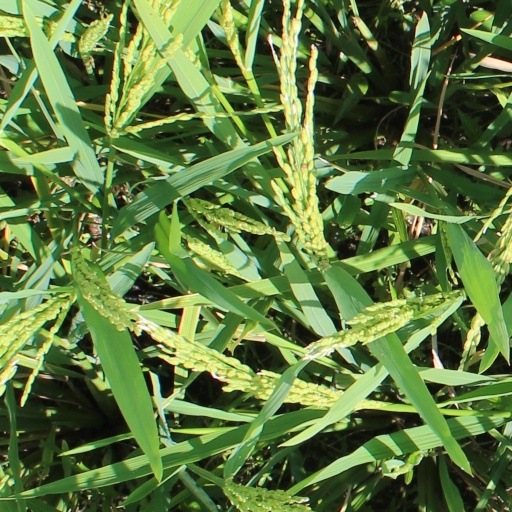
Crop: rice